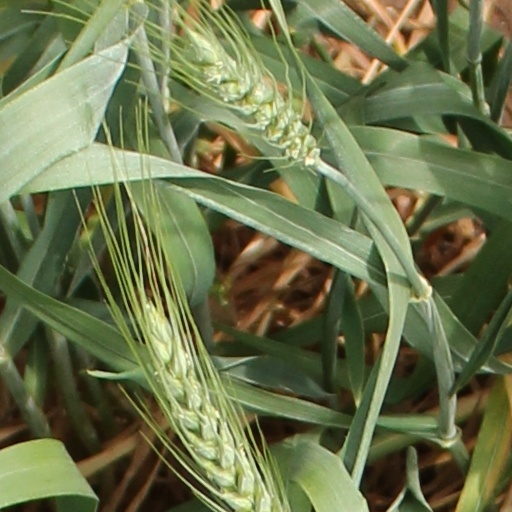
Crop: wheat